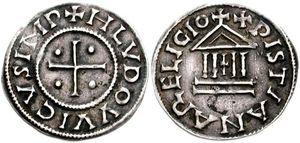
Denier de Louis le pieux au temple trapu (à partir de 822). Avers